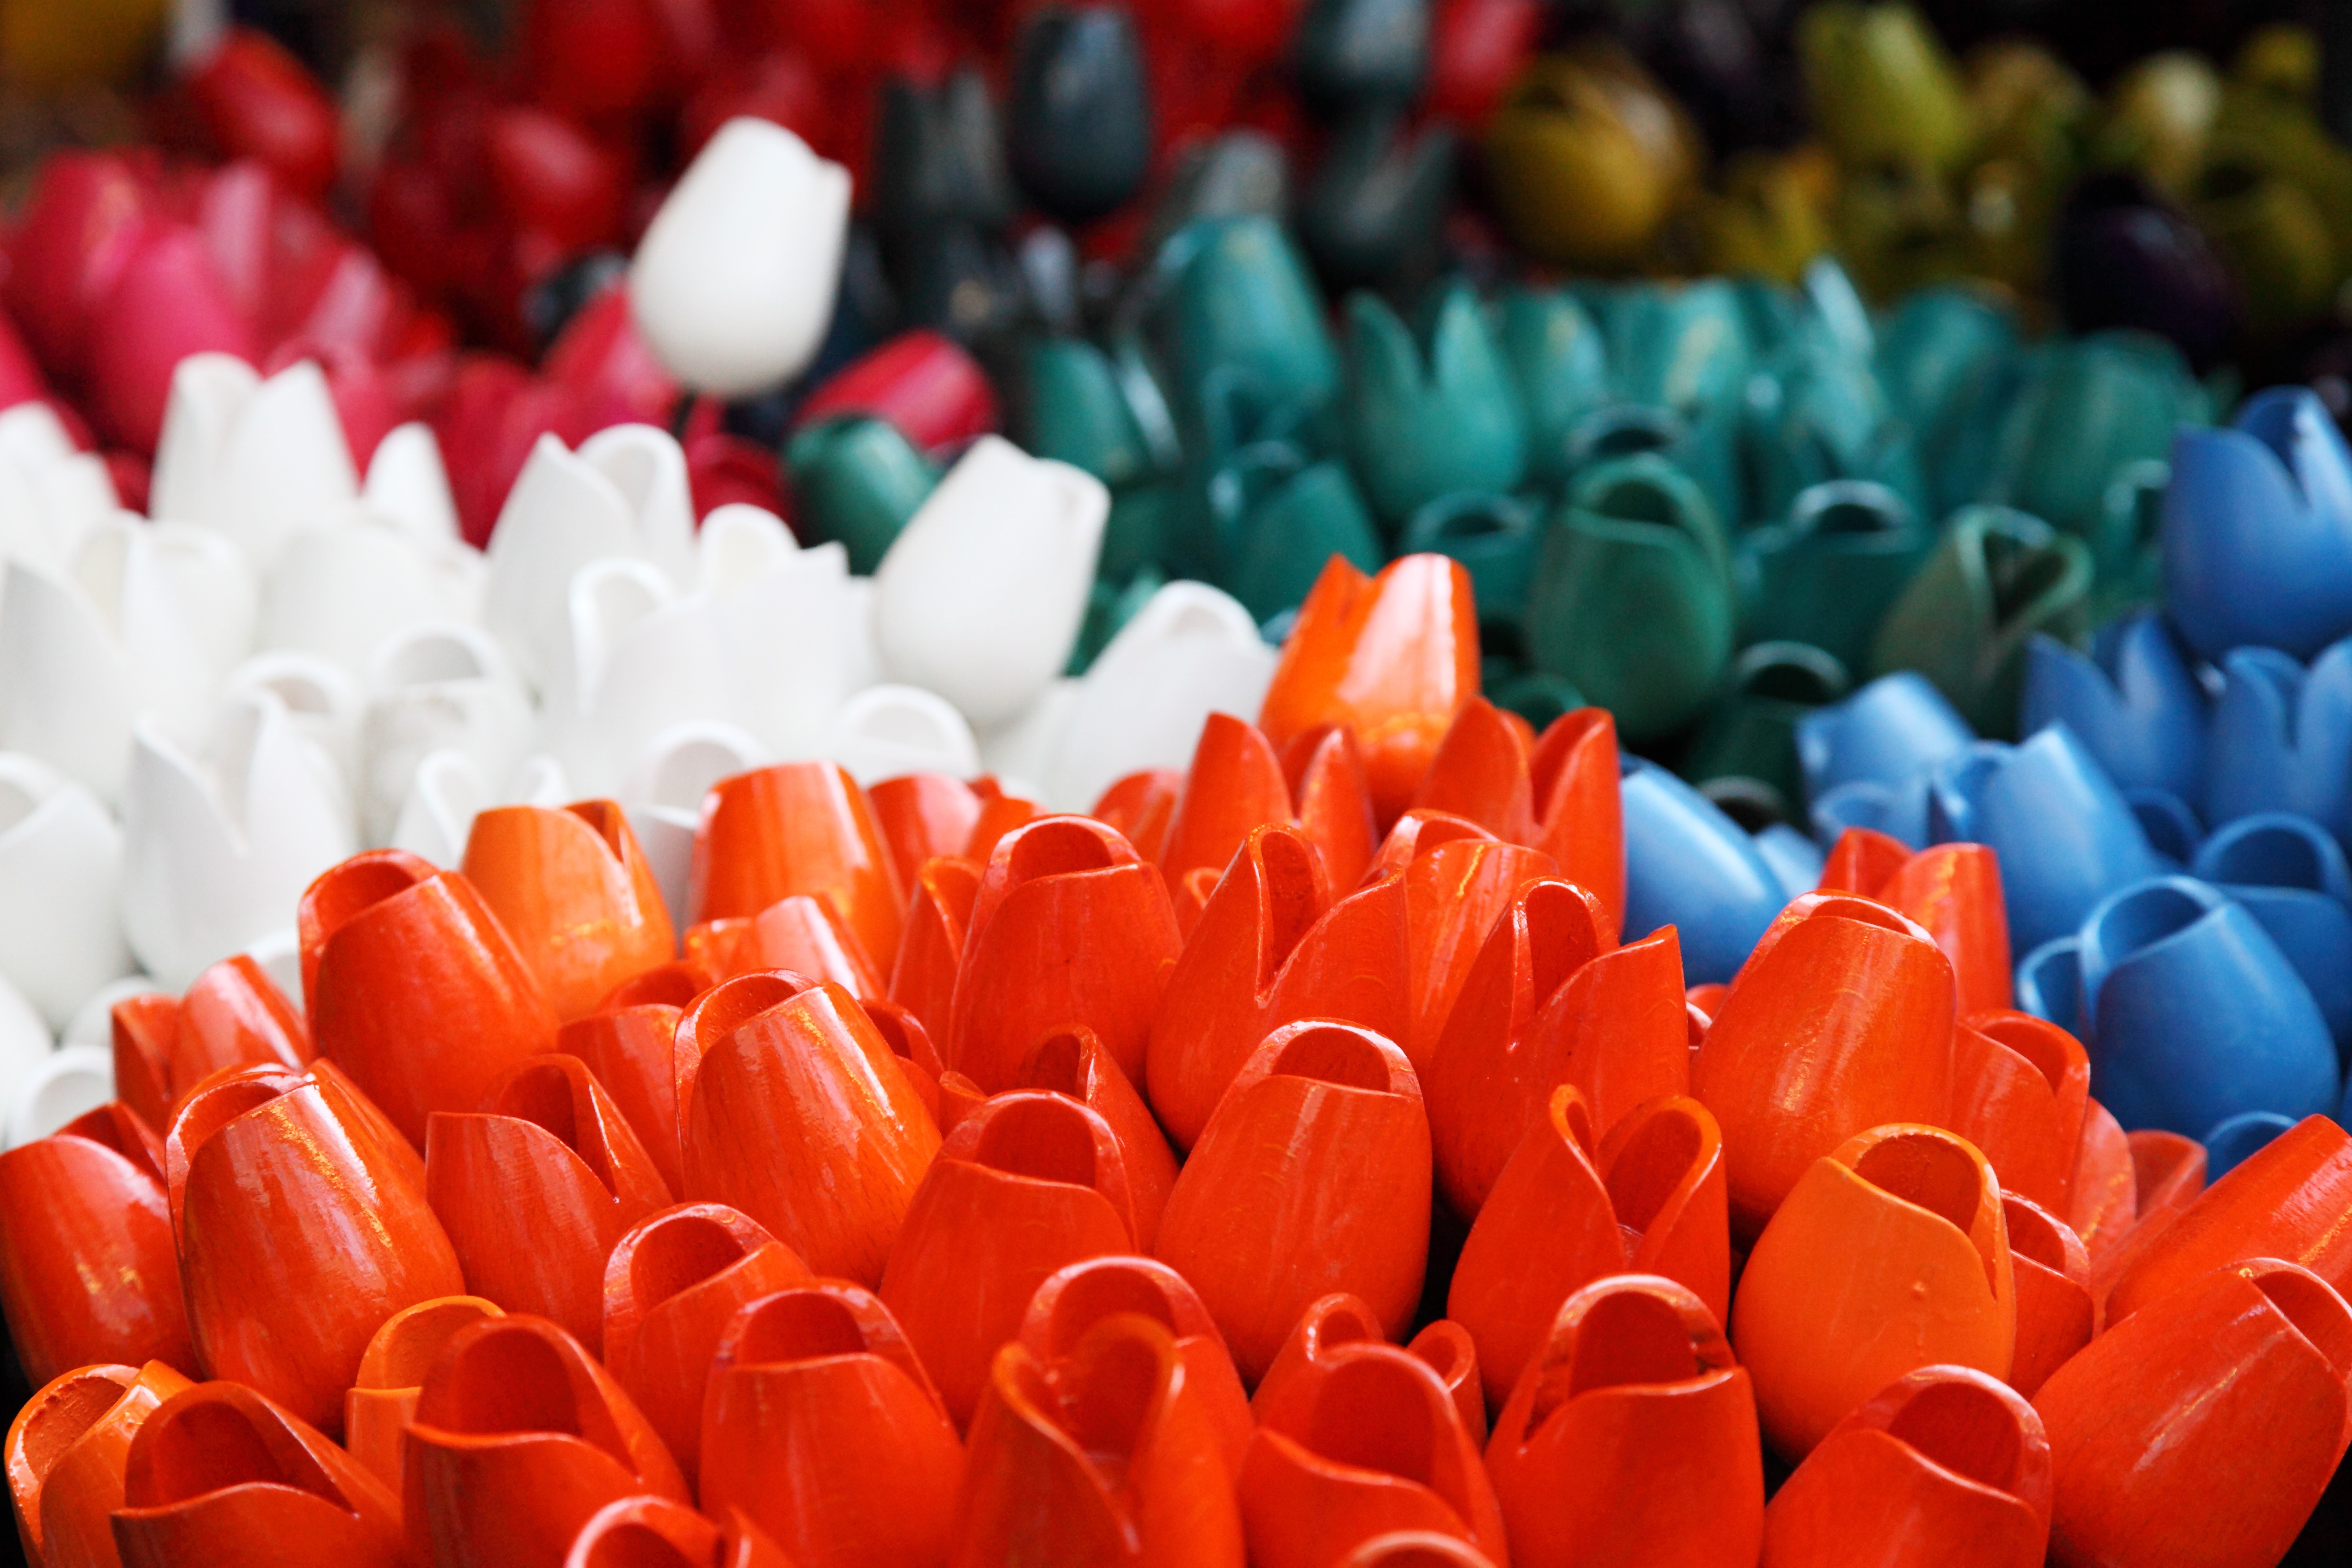
group, plant, wood, flower, petal, tulip, red, collection, color, colorful, flowers, close up, holland, amsterdam, background, display, dutch, wooden, item, fake, organ, souvenir, colored, many, macro photography, flowering plant, pomacentridae